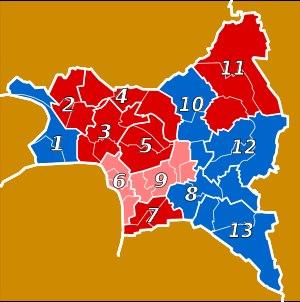
Le département de la Seine-Saint-Denis, créé en 1968, à la suite de la disparition des départements de la Seine et de Seine-et-Oise, comportait neuf circonscriptions électorales. En 1986, le redécoupage électoral de la loi n°86-1197 du 24 novembre 1986 réorganise le département en treize circonscriptions électorales. Ce nombre de sièges a été réduit à douze par un nouveau découpage électoral de 2010, en vigueur à compter des élections législatives de 2012.